Luke Mockridge

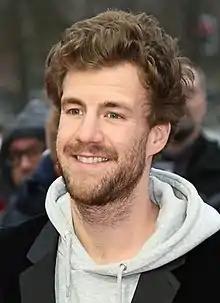
Mockridge in 2019

Lucas Edward Britton Mockridge (born 21 March 1989) is a comedian based in Germany who holds Canadian and Italian citizenship.